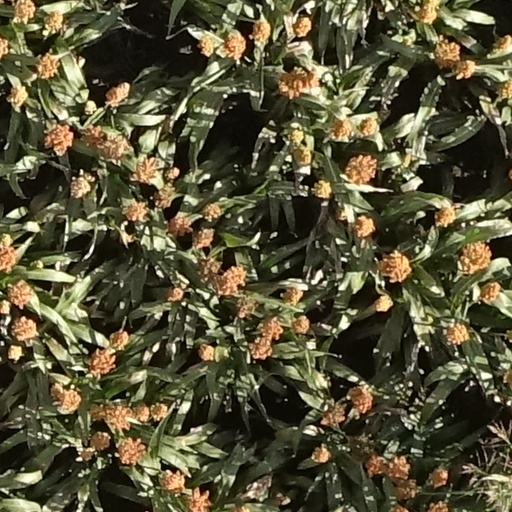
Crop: sorghum